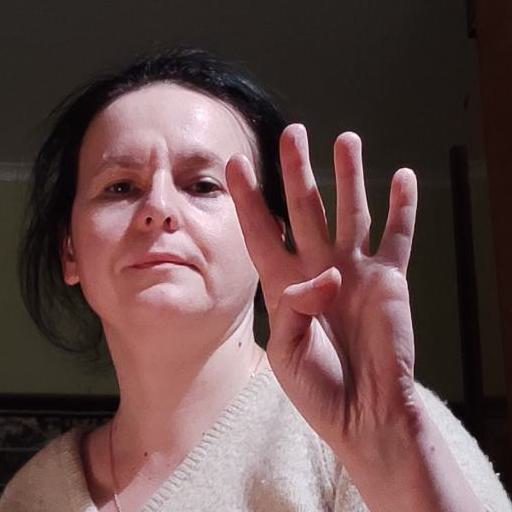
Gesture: four